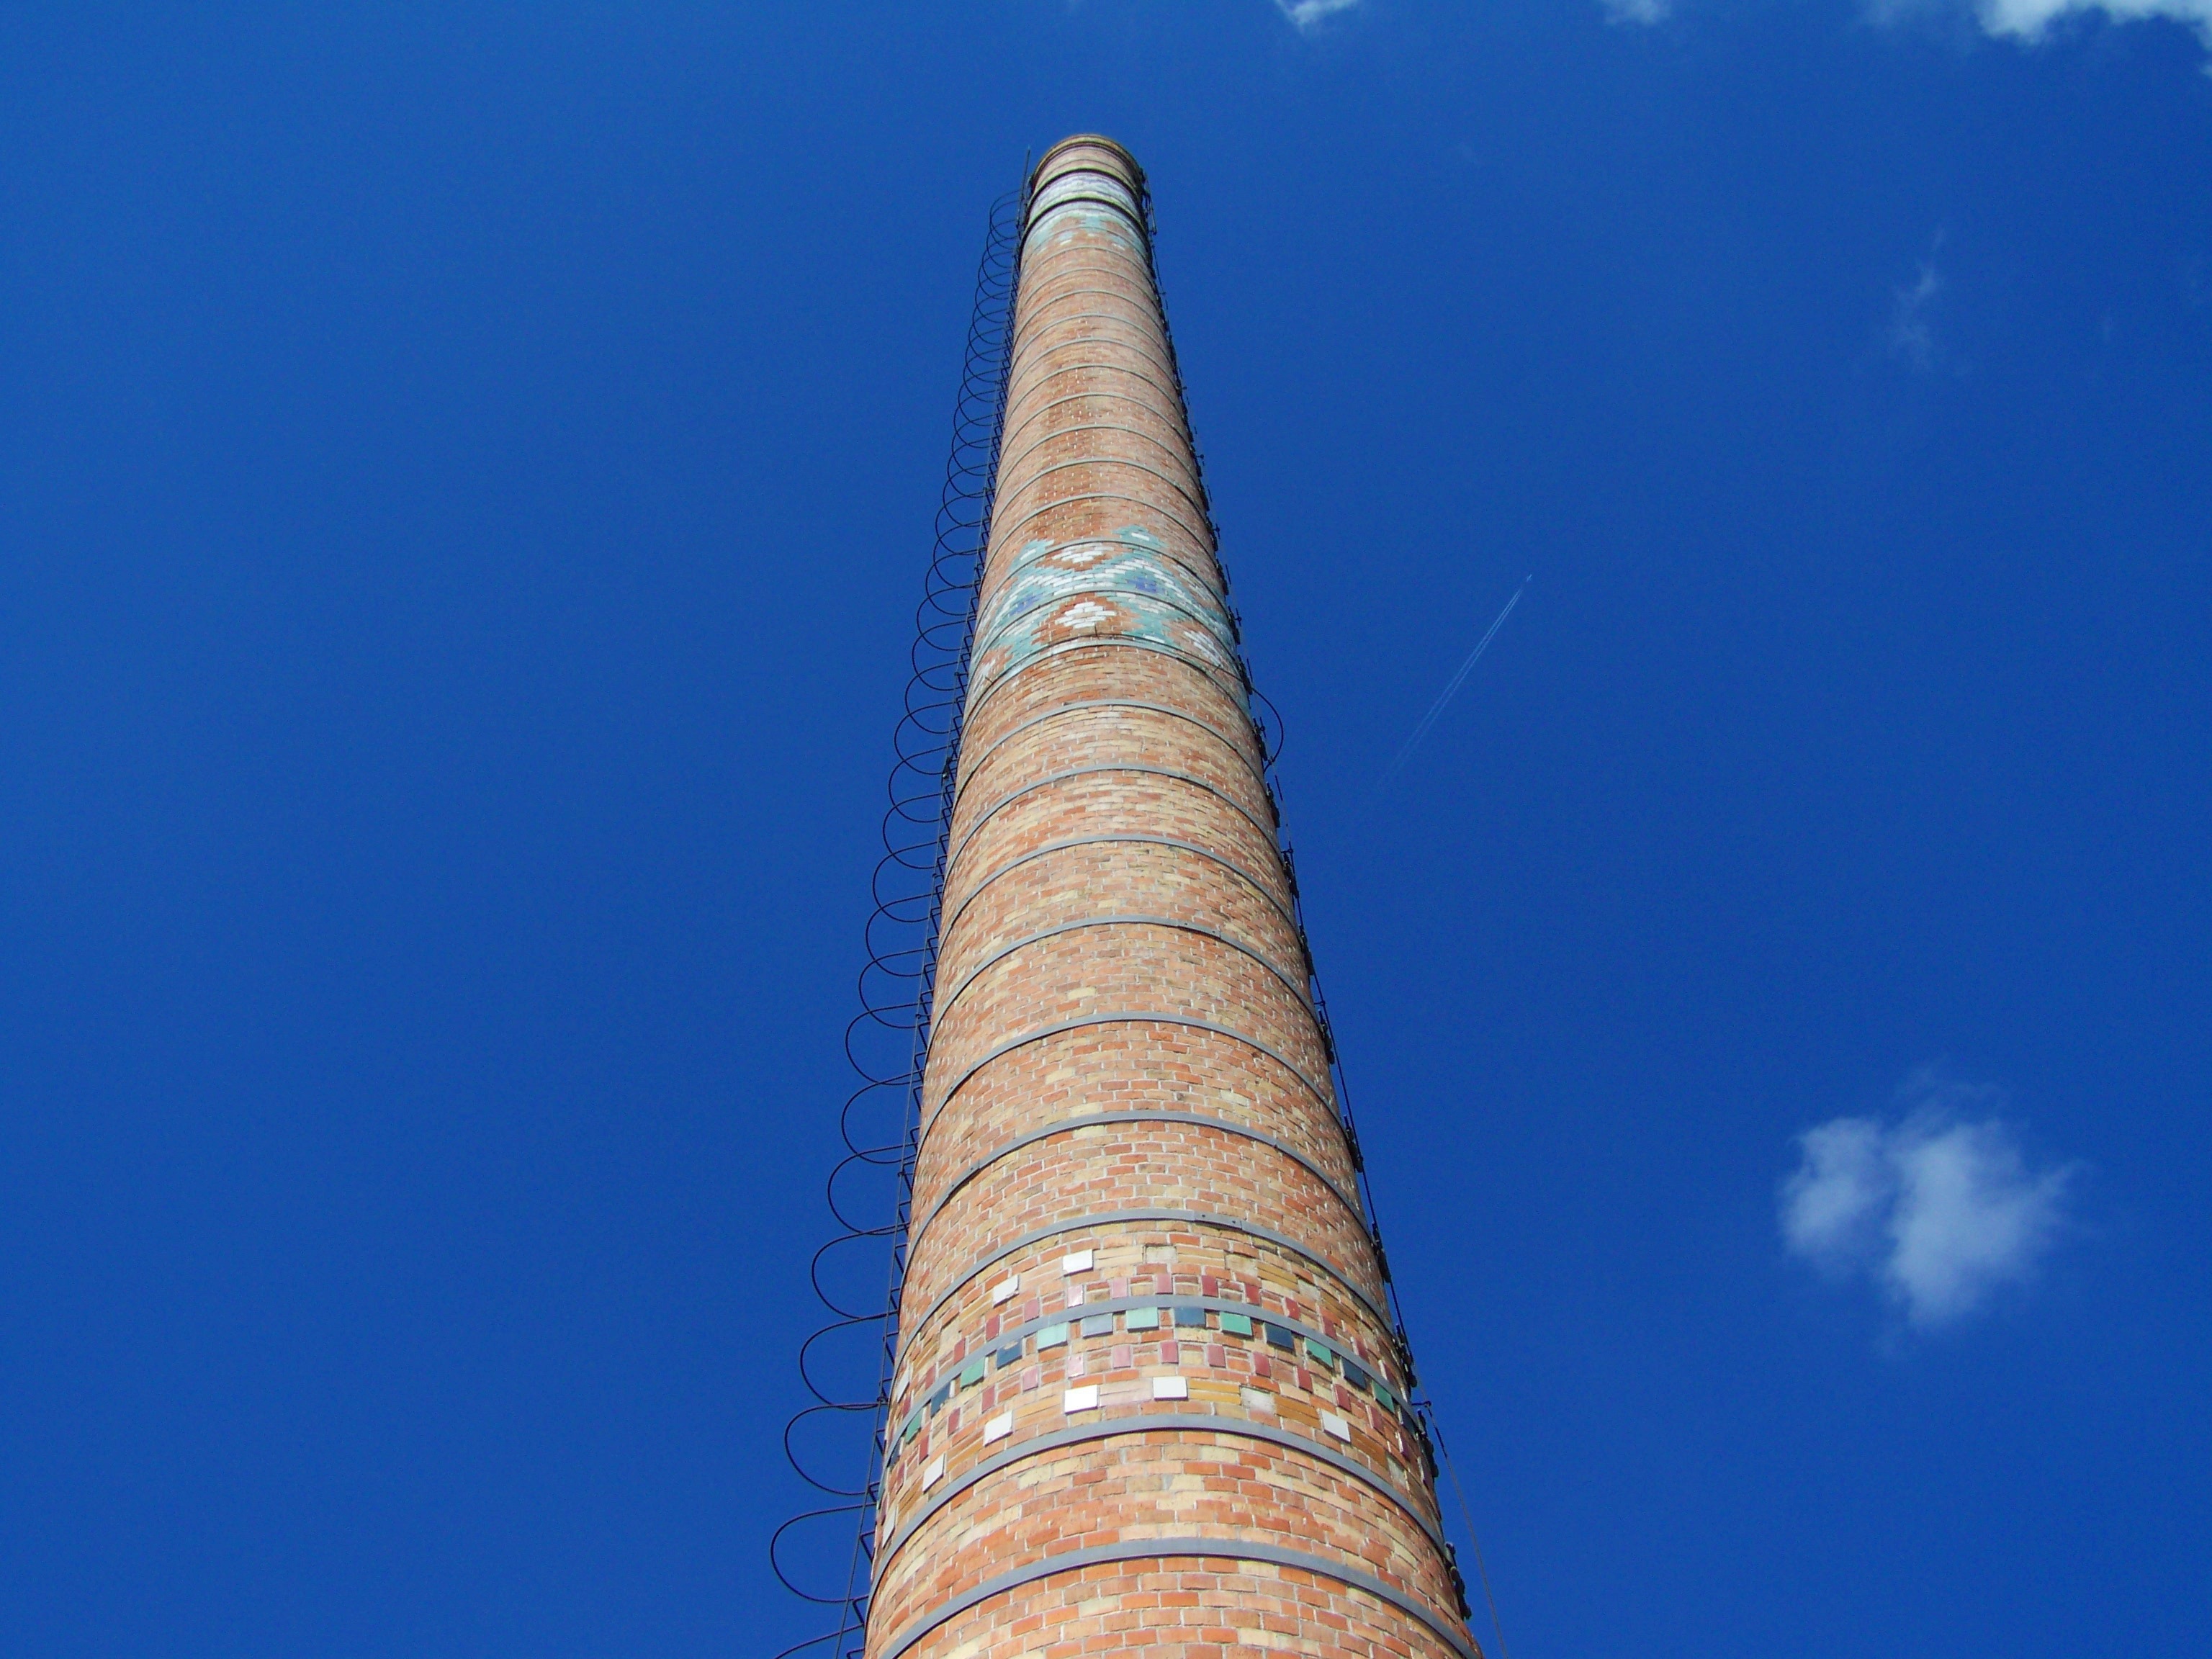
structure, skyscraper, tower, chimney, landmark, blue sky, zsolnay factory